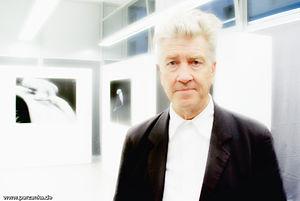
David Lynch [ˈdeɪvɪd lɪnt͡ʃ ] est un cinéaste, scénariste, photographe, musicien et peintre américain né le 20 janvier 1946 à Missoula.